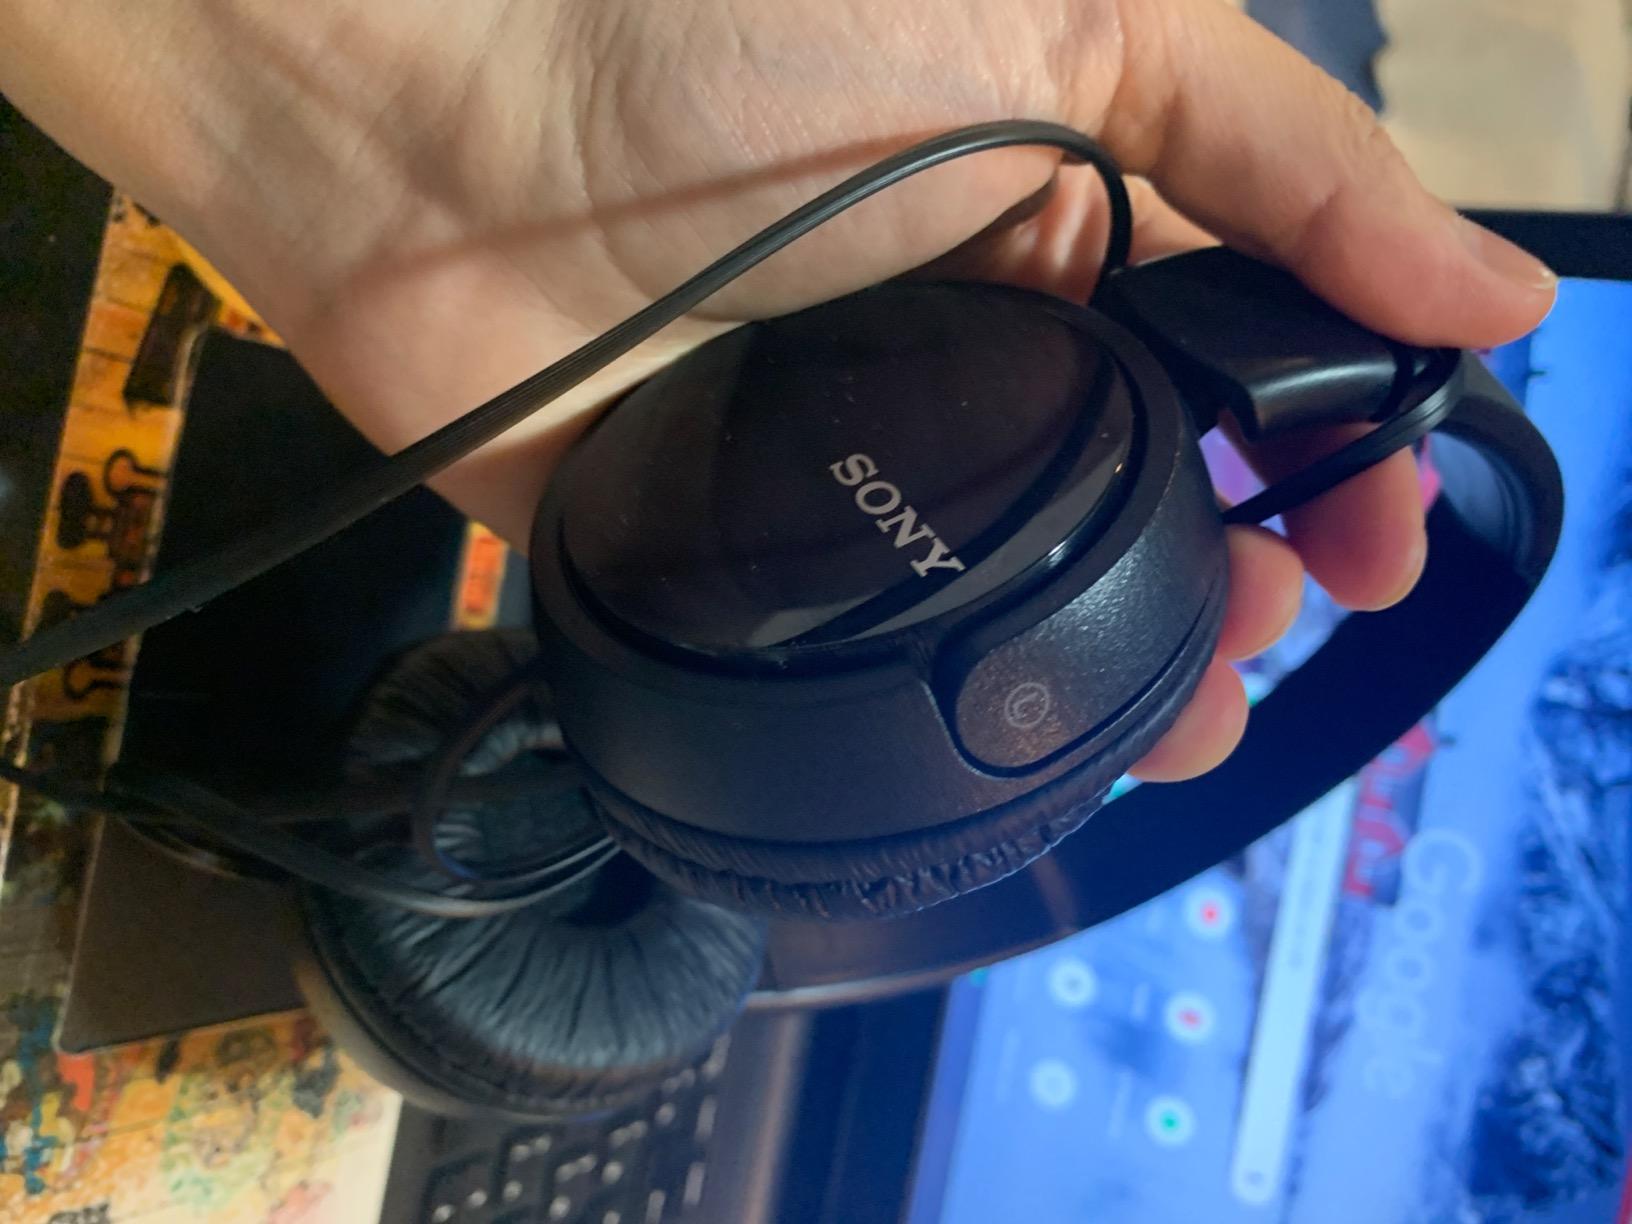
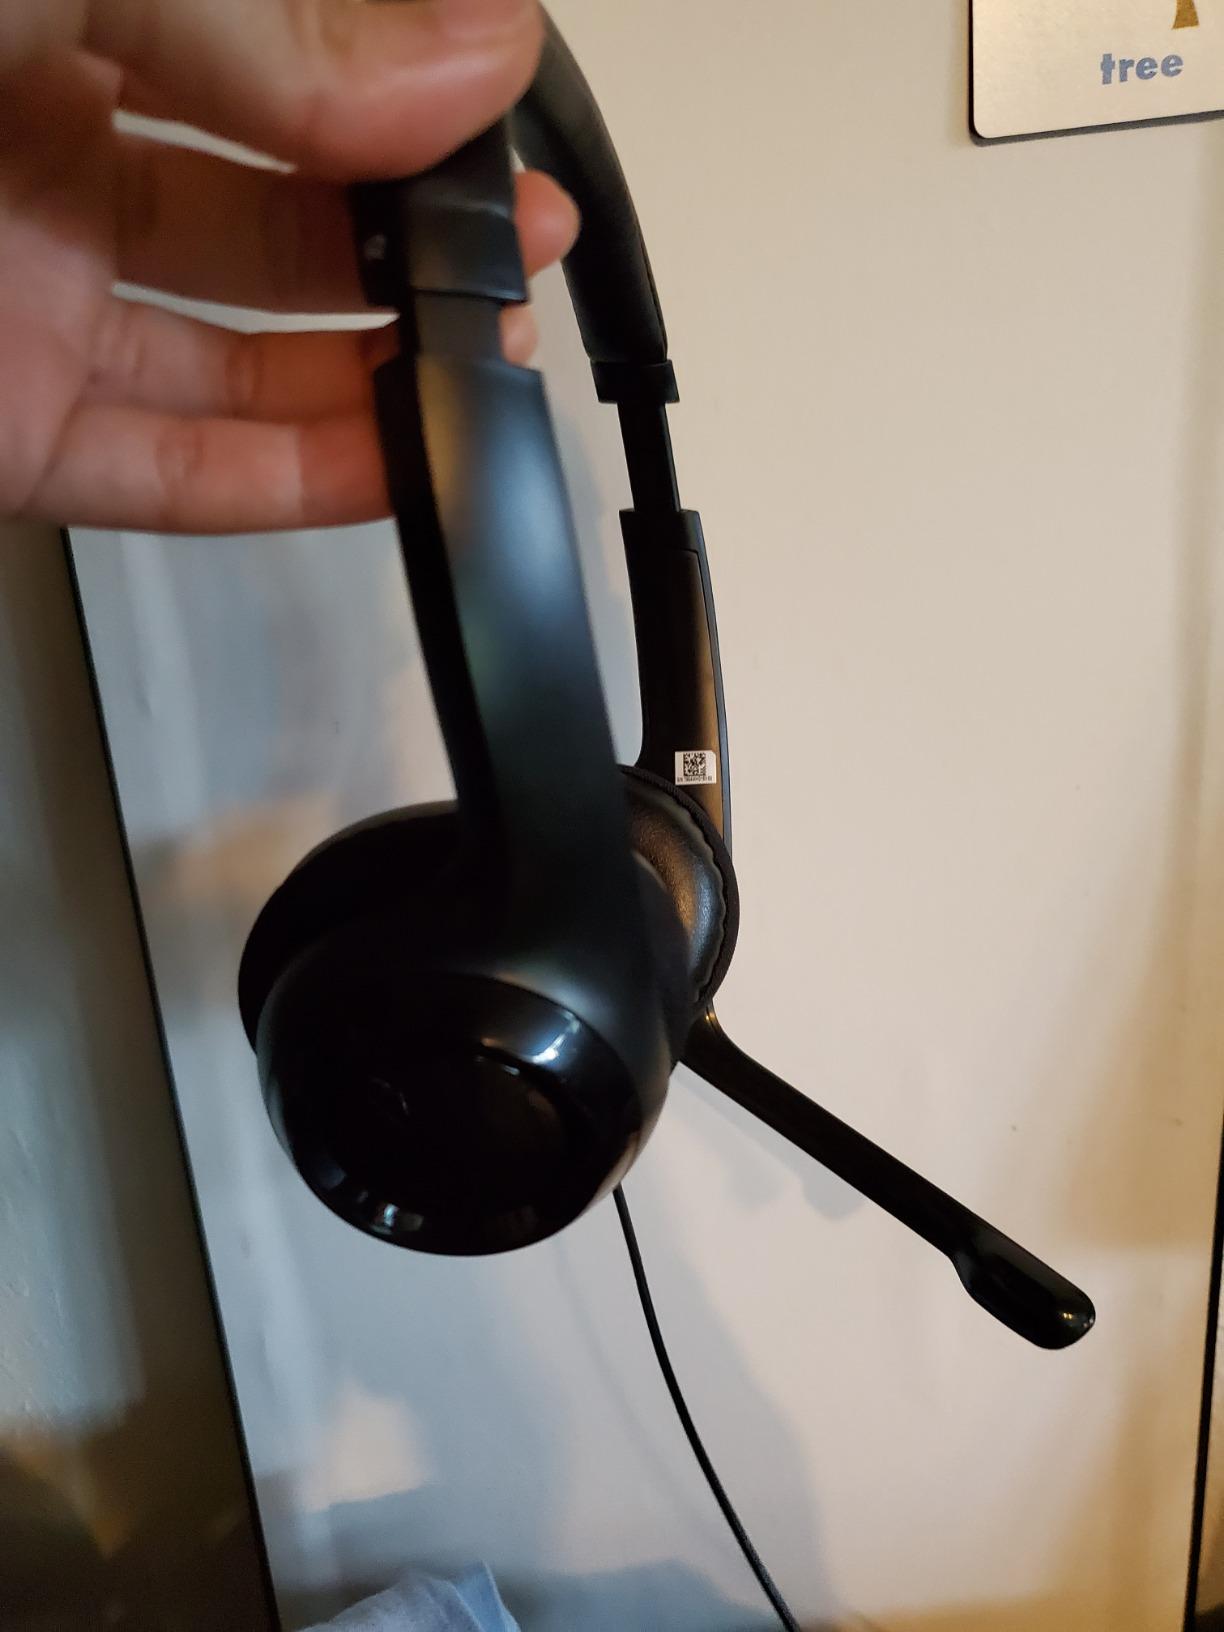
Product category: headphones
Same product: no